Siege of Melite (870)

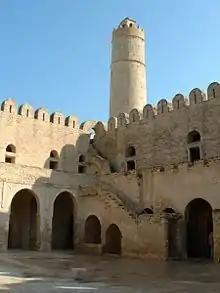
The castle of Sousse, Tunisia, which incorporates marble looted from Melite's churches

Al-Himyarī's account was discovered in 1931, and the first full edition was published in 1975 in Beirut. The passage relating to Malta remained unknown until being translated to English in 1990. It is the most detailed source about the siege, and it contains some information which is not found in any other sources.